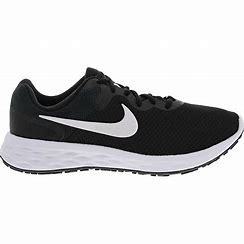
Brand: Nike
Model: Revolution 6 Next Nature